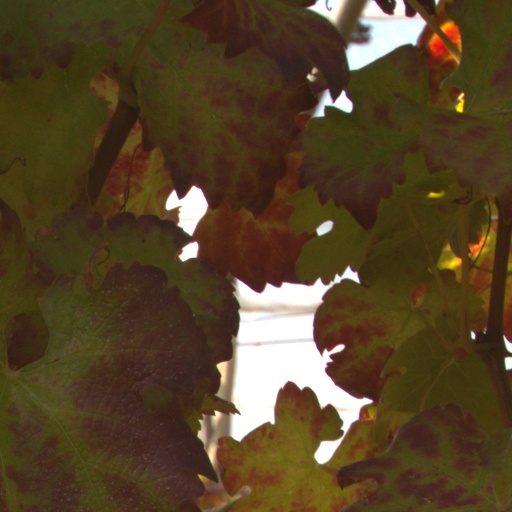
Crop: grape